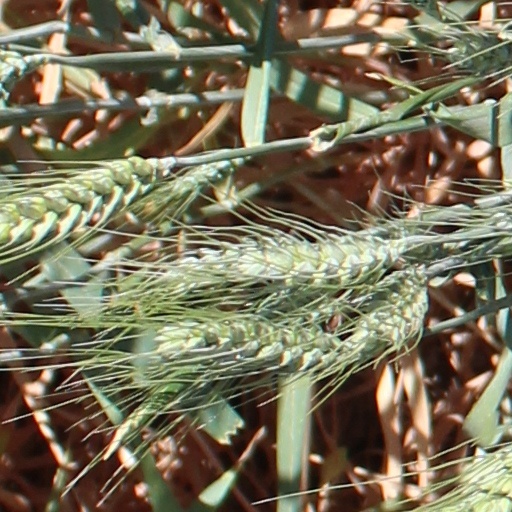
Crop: wheat